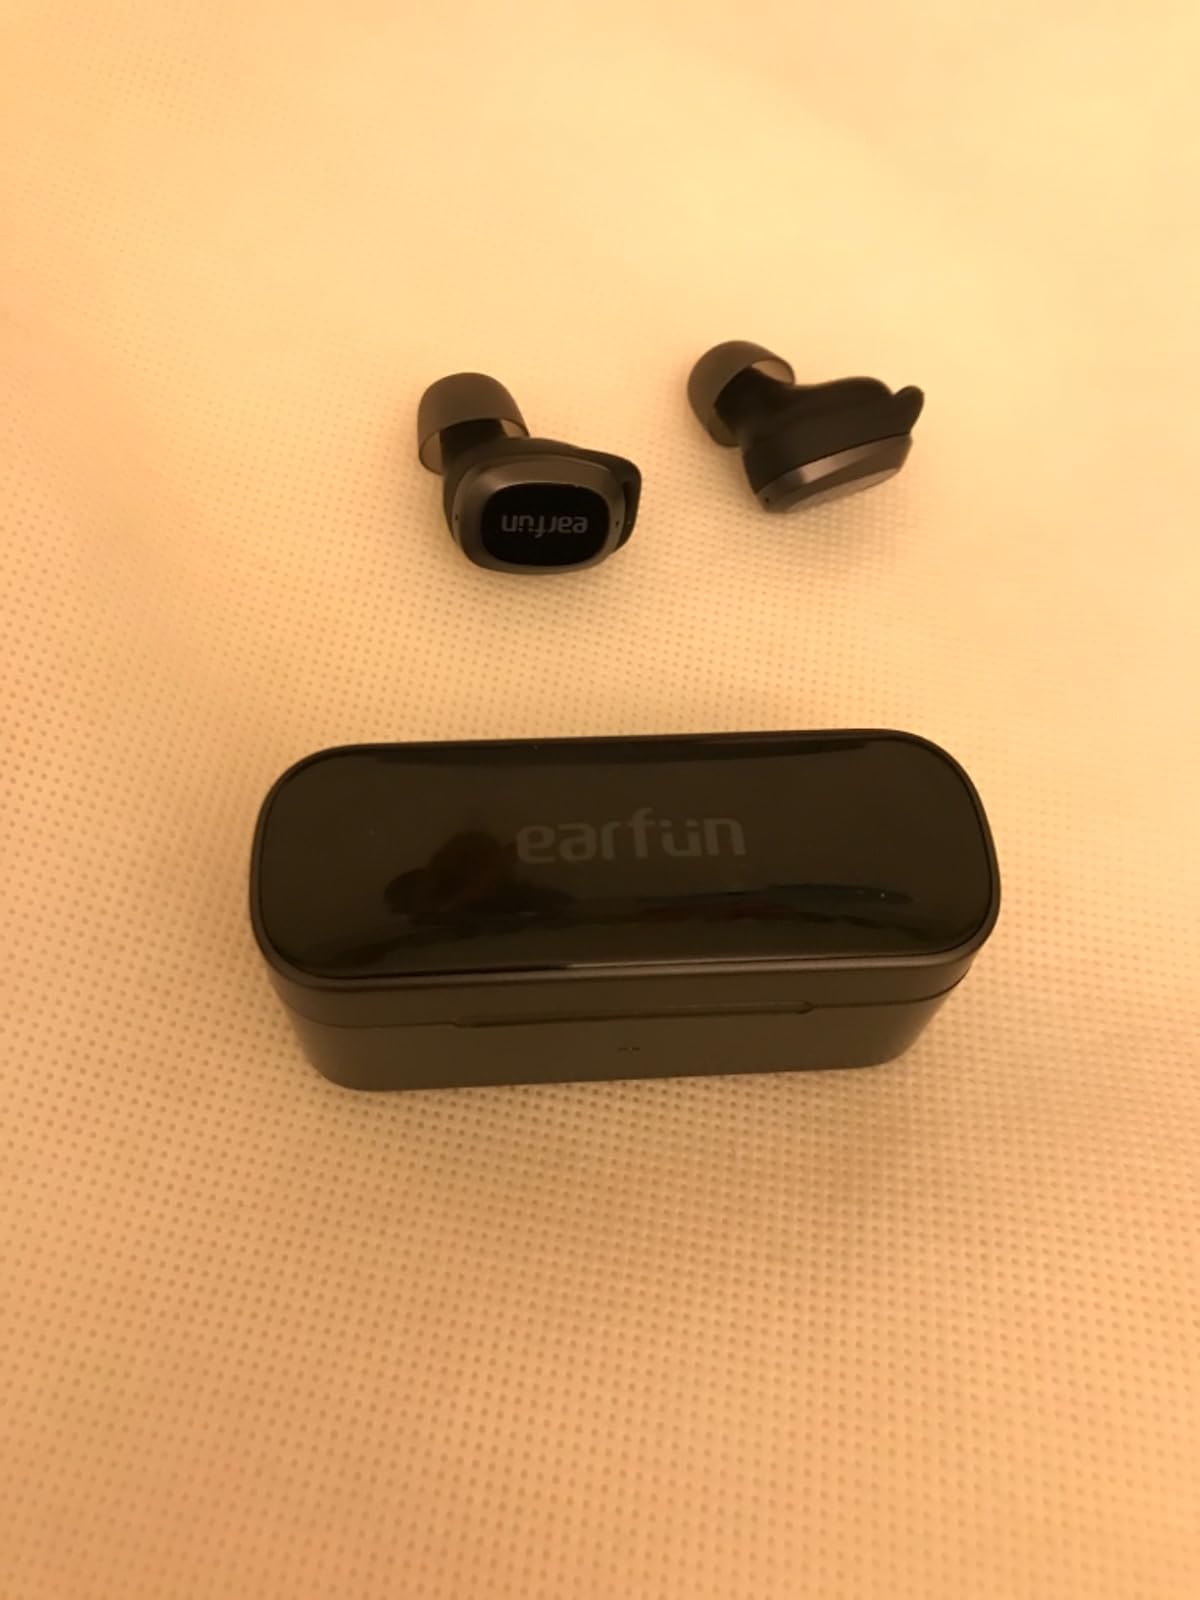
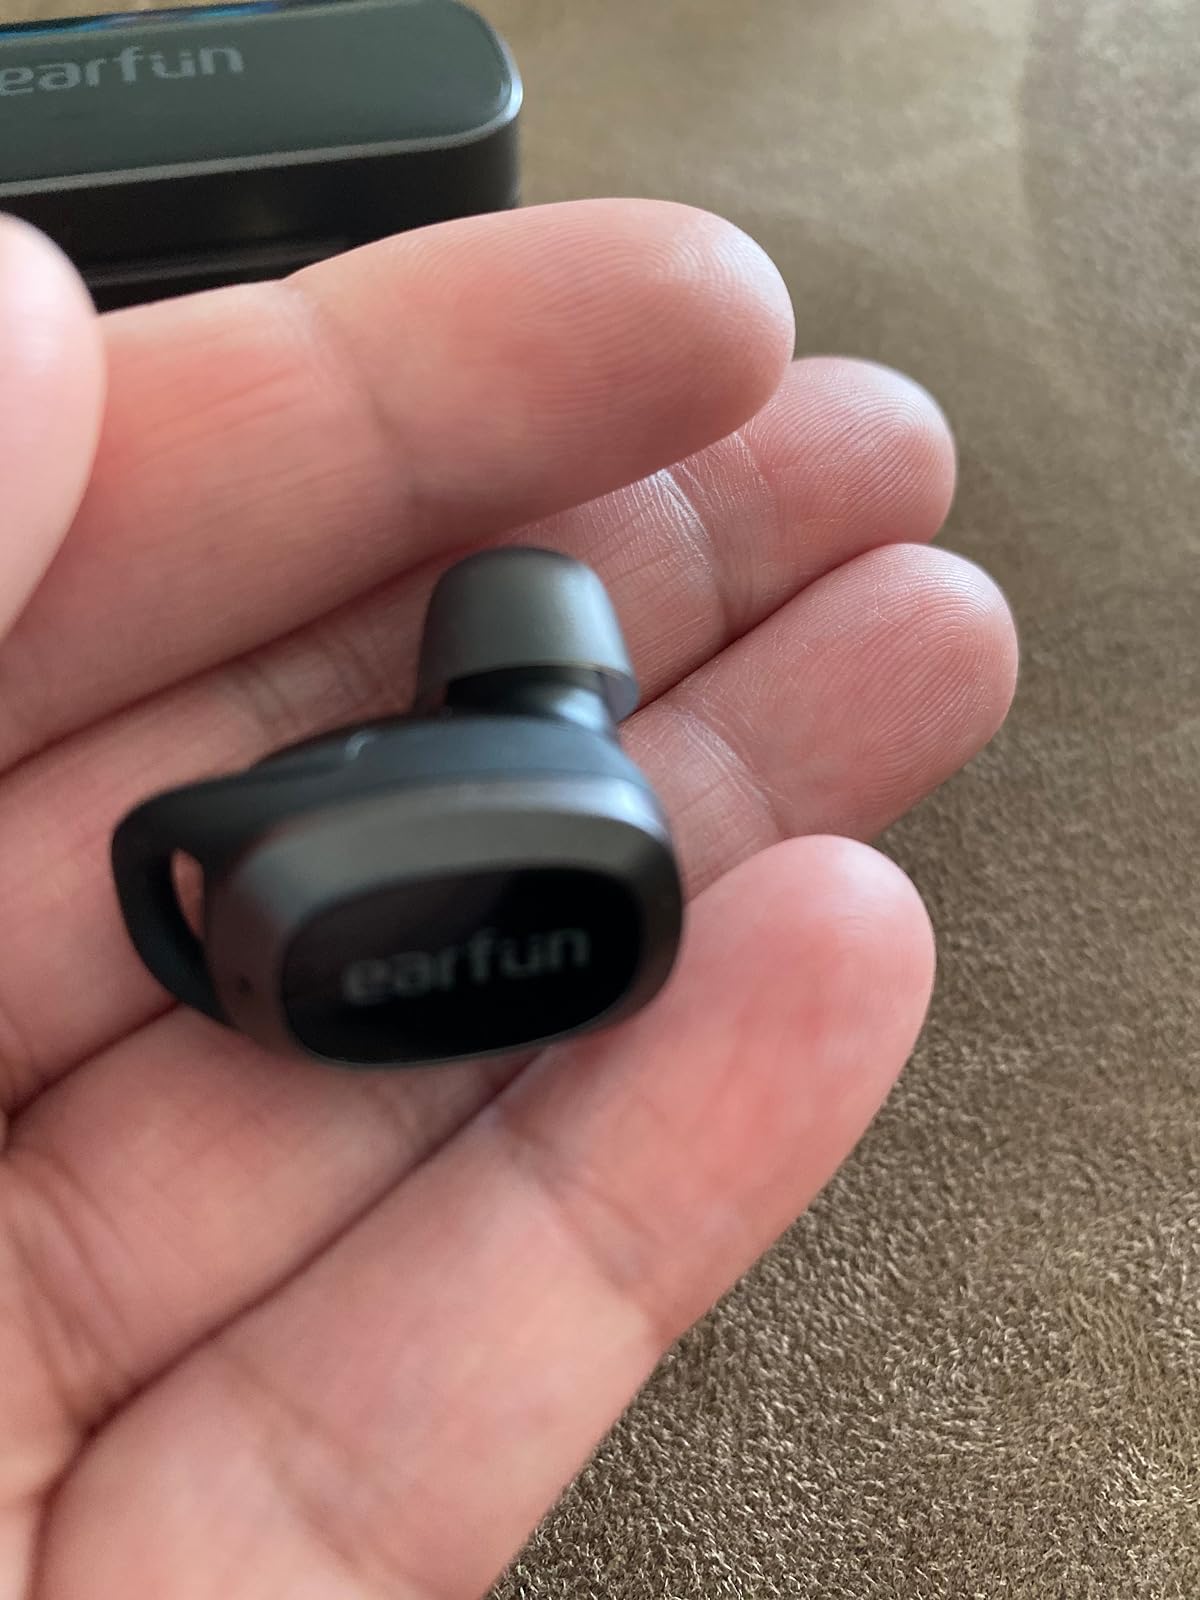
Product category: earbuds
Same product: yes